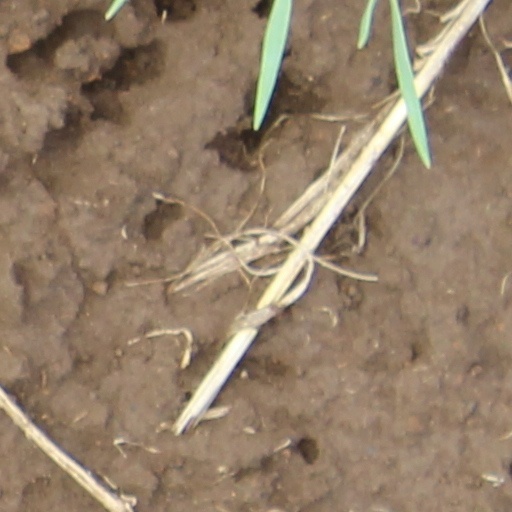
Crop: wheat